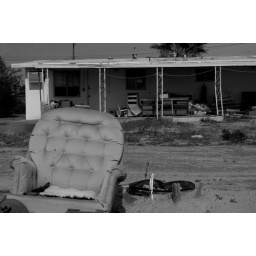
A lounge chair that was discarded in the Salton Sea